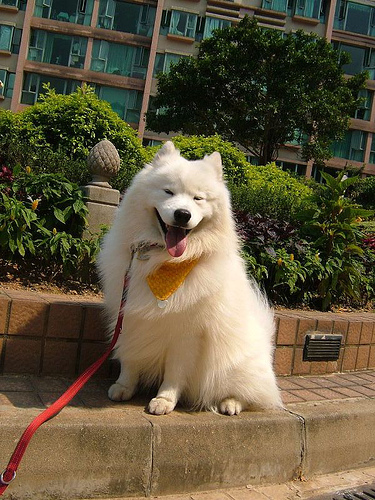
Breed: samoyed